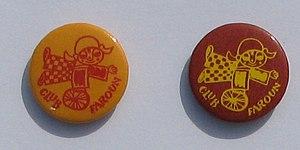
Les membres du Club Faroun recevaient une carte de membre et aussi un macaron ou une épinglette. Les macarons ou épinglettes comportaient deux couleurs. L’une pour le personnage et l’une pour le fond. Dans les exemples de macarons-épinglettes recensés
Les Films Faroun était une société de distribution de courts et de longs métrages pour adultes et pour enfantsfondée par Rock Demers en 1965 après sa rencontre avec des cinéastes d'Europe de l'Est dont le tchèque Bretislav Pojar.